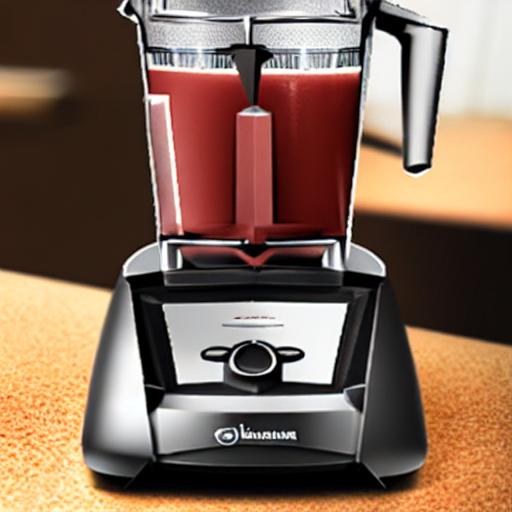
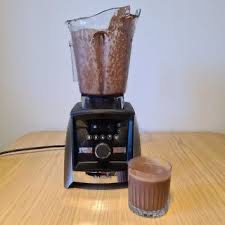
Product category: items_blender
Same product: no